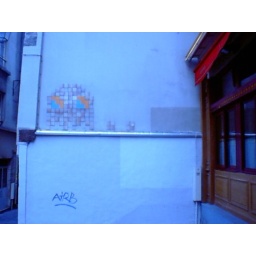
A rare large-scale piece (using bathroom wall tiles) by the artist Space Invader. spotted in Paris mid 2006.